Brian Kenneth Hobbs

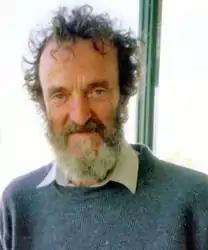
Dr Brian Hobbs

Brian Kenneth Hobbs (1937–2004) was a medical doctor in Adelaide, South Australia and chair of Community Aid Abroad. He was prominently involved in Aboriginal health in Australia.